BMW F 76

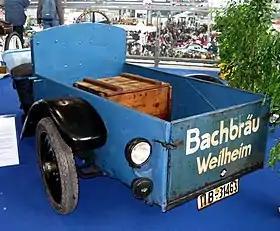
1933 BMW F76

The BMW F 76 was a small tricycle delivery van made by BMW. It was built from 1932 to 1933 in BMW's Eisenach plant. In 1933, the BMW F 79 version with a larger engine was put into production.